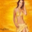
Label: woman